Federation Air Service

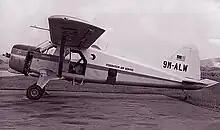
A Federation Air Service aircraft (9M-ALW), after being re-registered following the change on the national registration code

Its inaugural flight was launched on 28 December 1951. The aircraft departed Kallang Airport, Singapore at 8:15 a.m and arrived in Kuala Lumpur at 11:15 a.m, the stopovers include Johor Bahru, Batu Pahat, Labis, Kluang and Malacca. The maiden flight was piloted by Capt. G. J. Rendwick. Due to the absence of advertisement, the first flight to Kuala Lumpur was flown without any passengers. The return trip however, the airline recorded one paying occupant — a member of the civil service, as well as two officials from Malayan Airways.